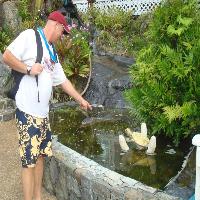
Weather: cloudy or overcast